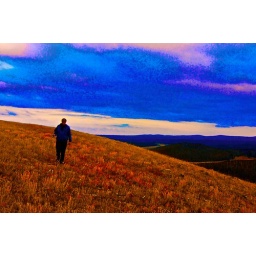
A photo (heavily altered) of my dad walking through a field by our cabin in wyoming at sunset.